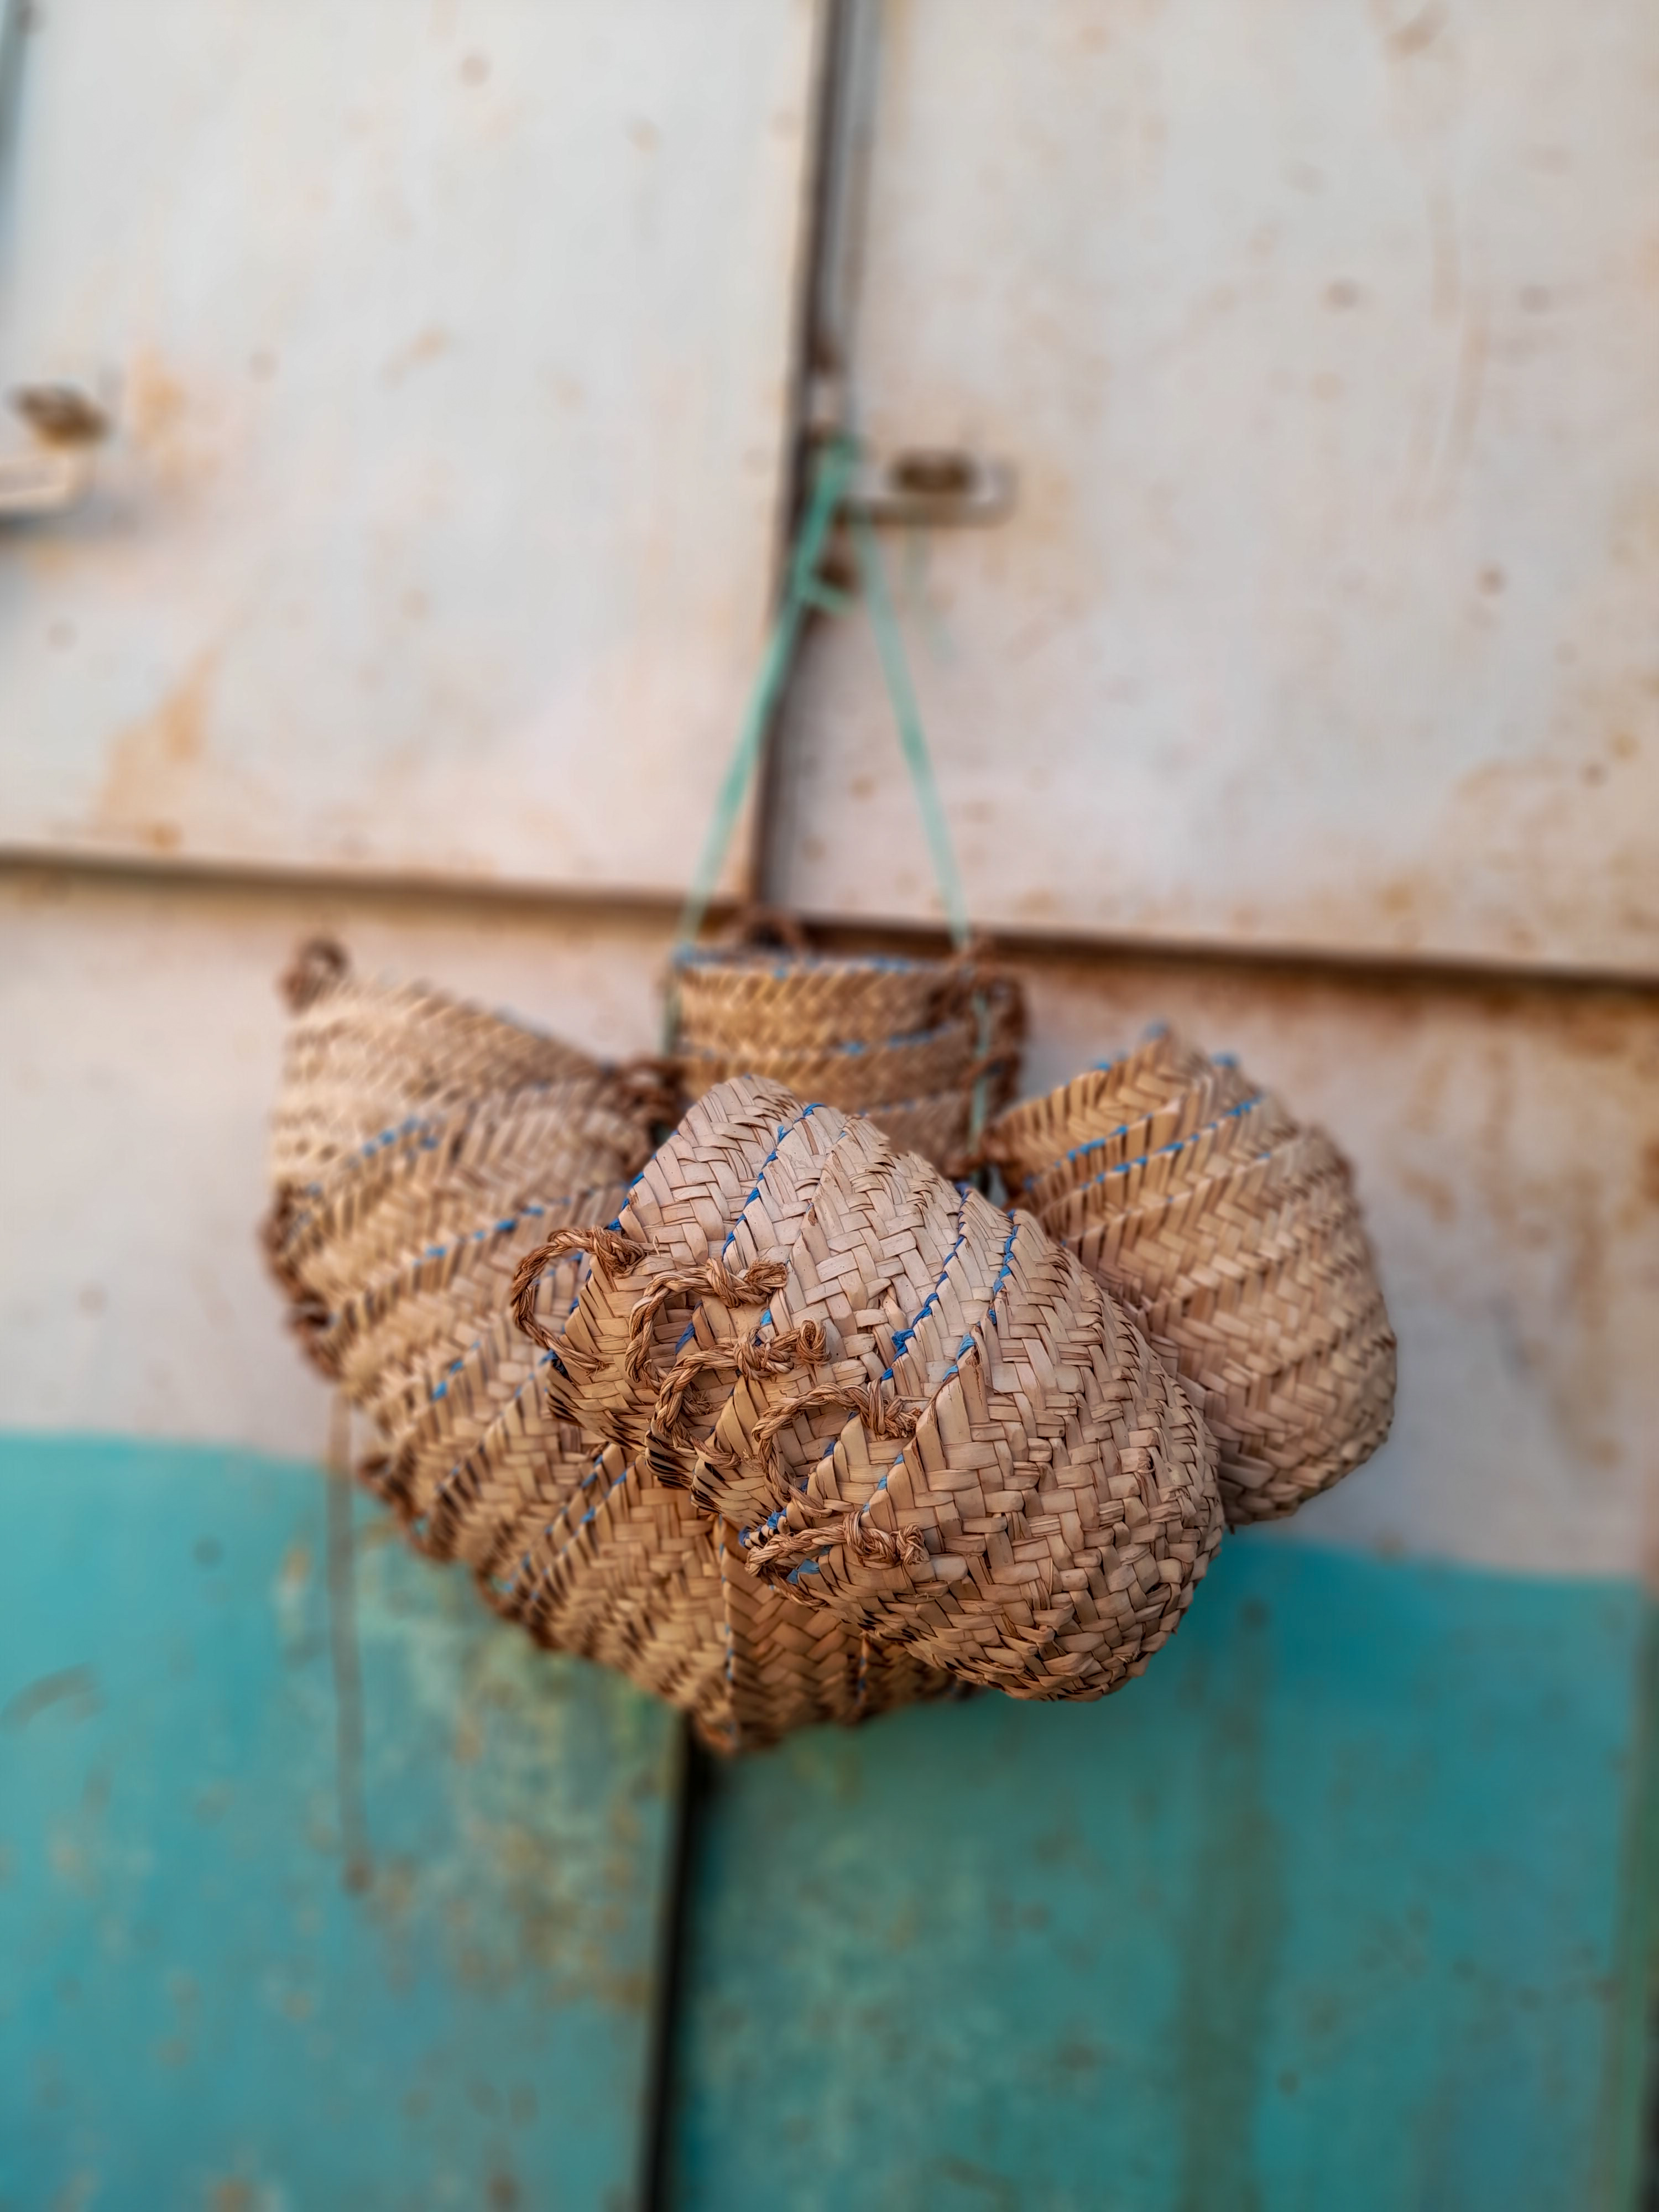
الوصف بالفصحى: سلاسل محلية الصنع
التصنيف: Uncategorized